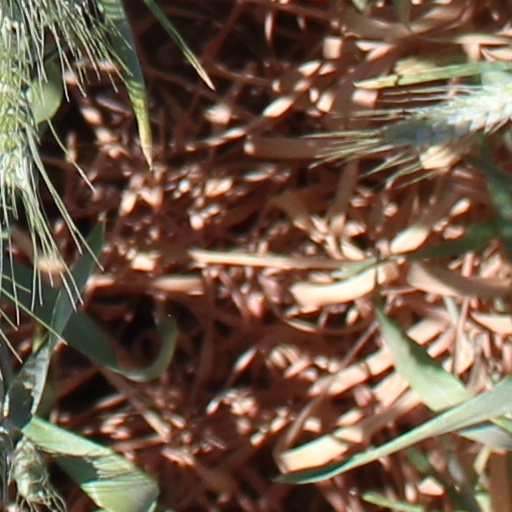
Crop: wheat